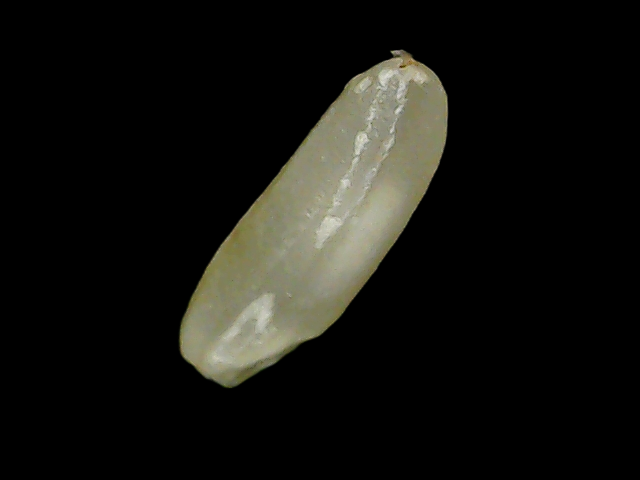
Rice variety: Binadhan21